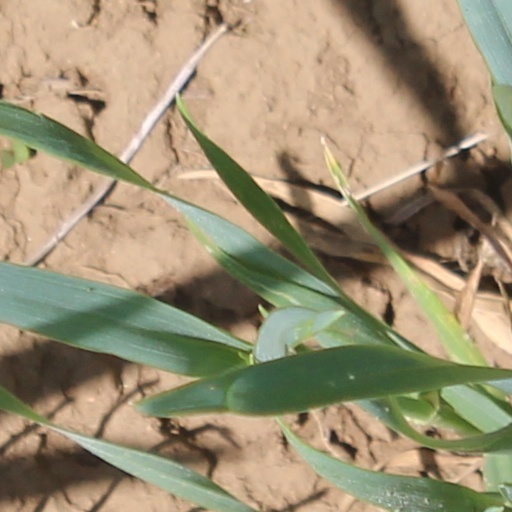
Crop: wheat